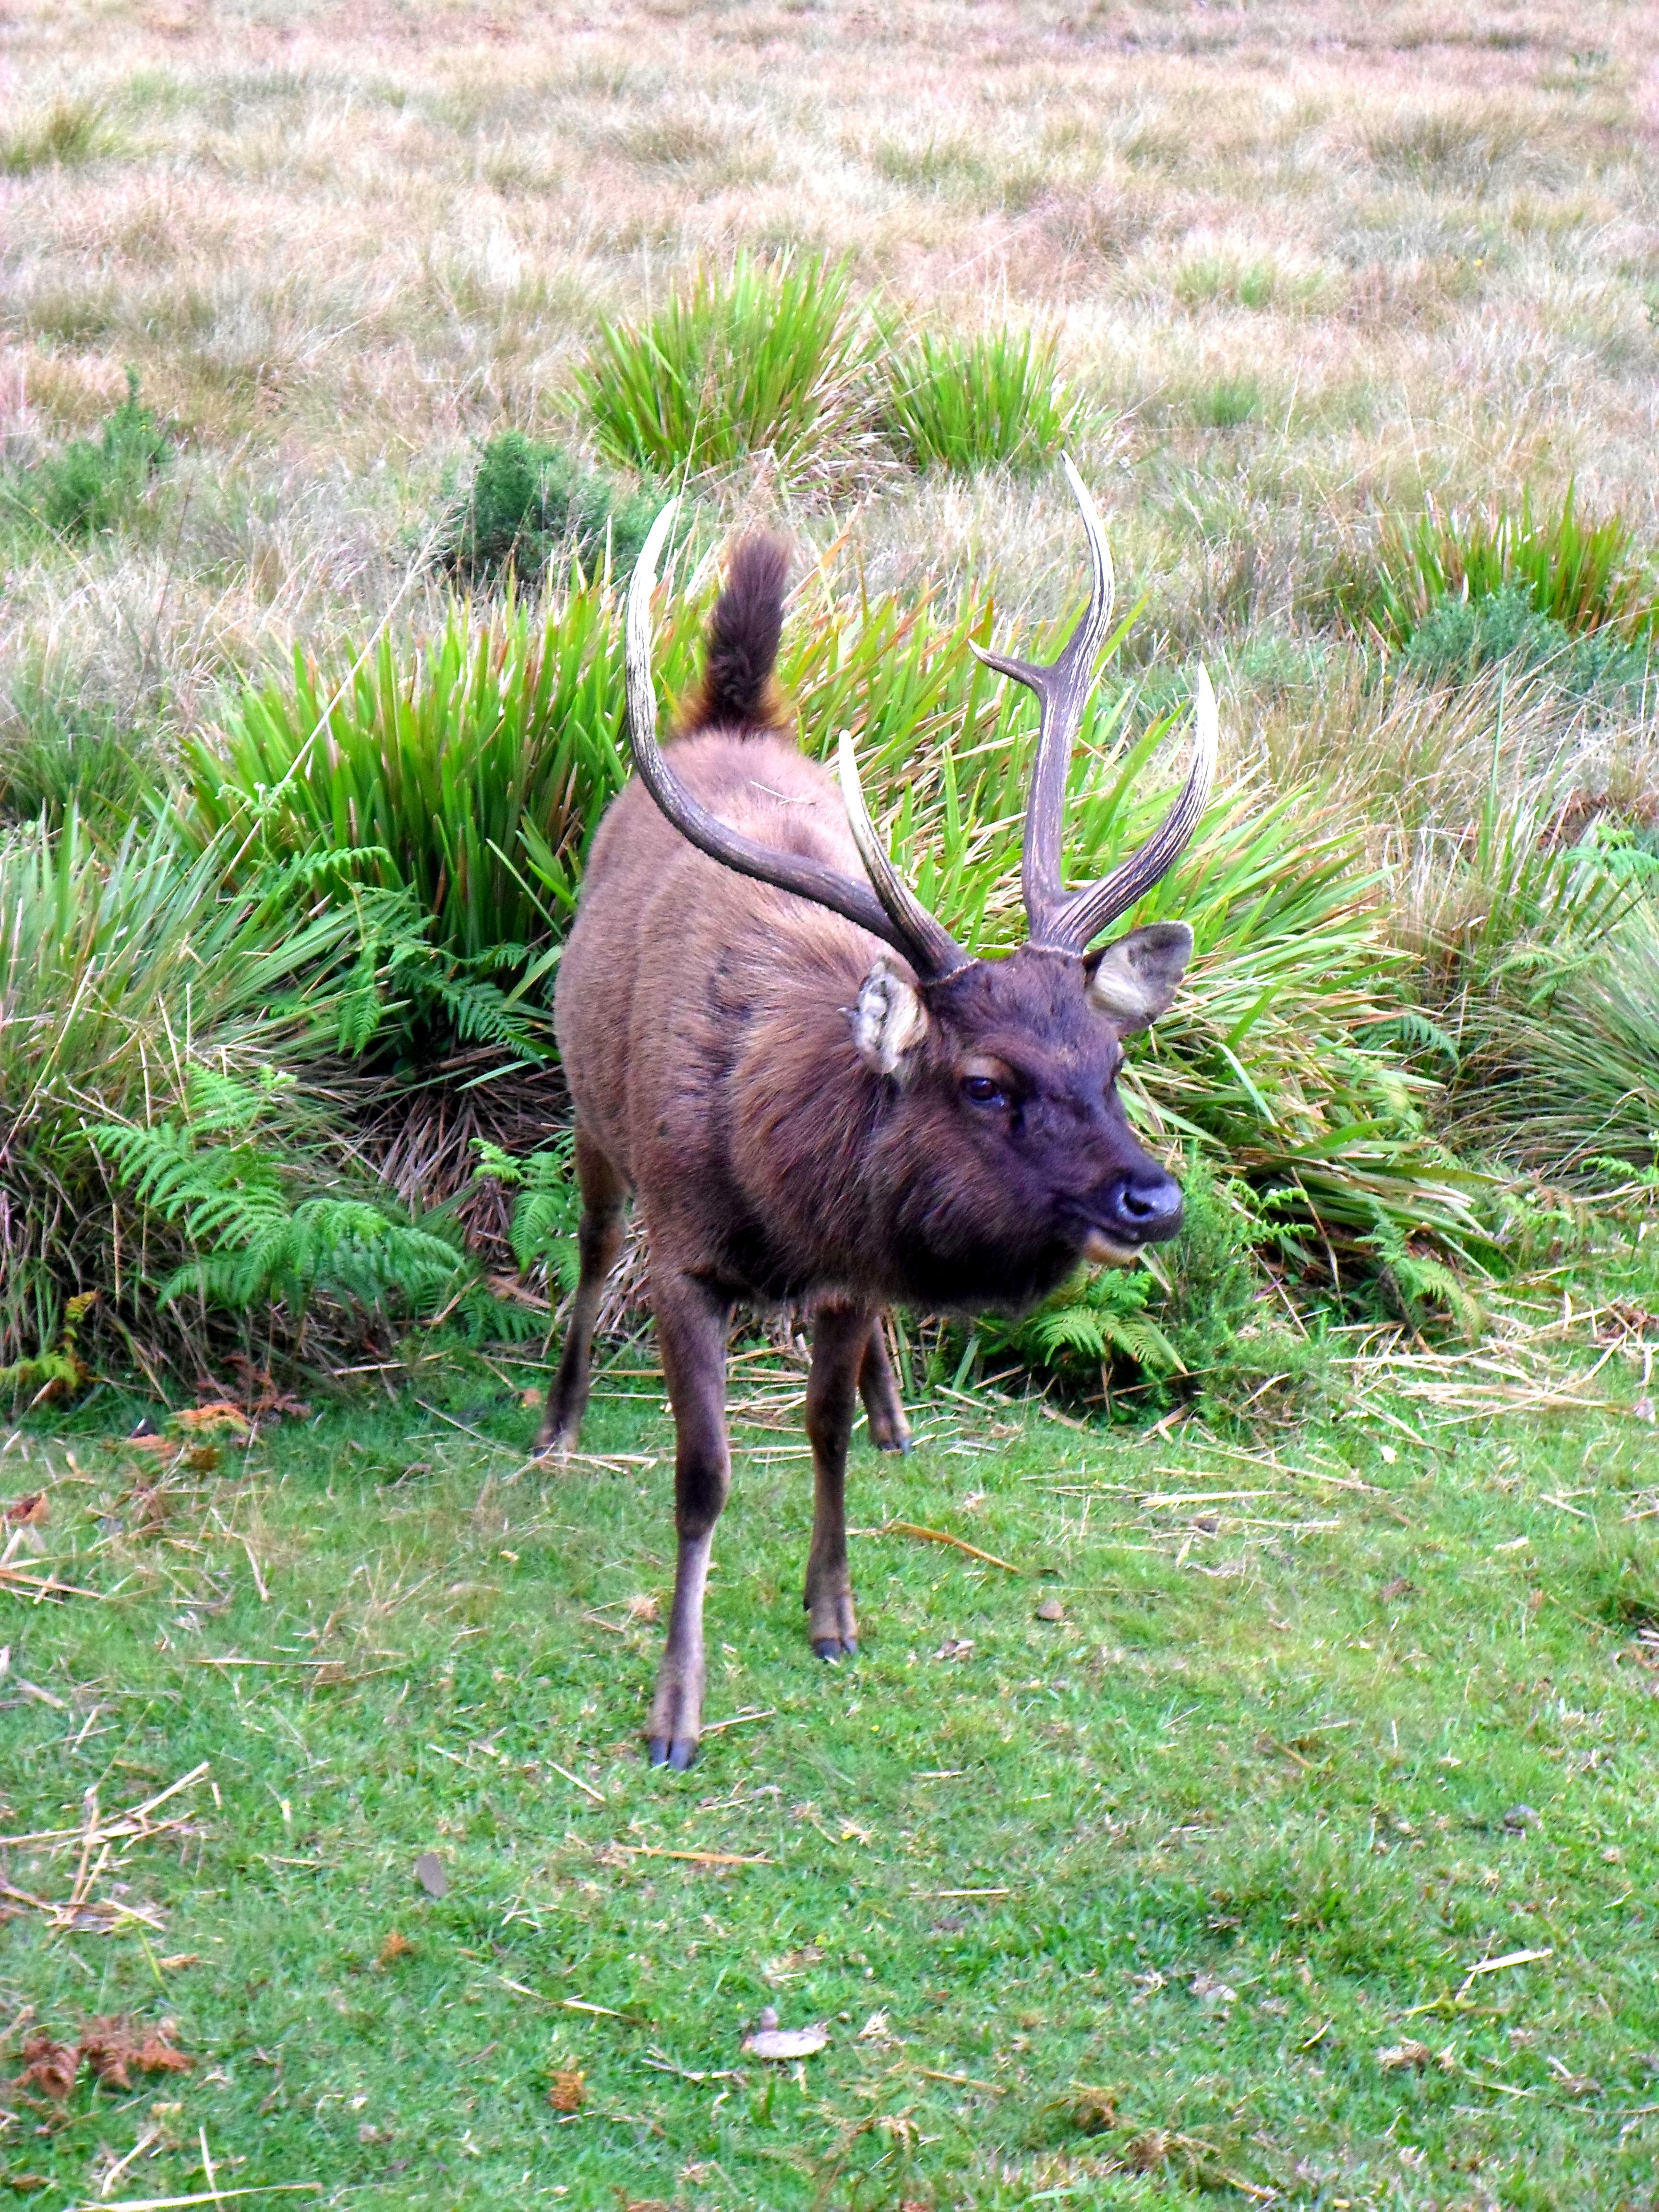
grass, meadow, animal, wildlife, deer, stag, pasture, grazing, mammal, fauna, deer head, antlers, elk, cervine